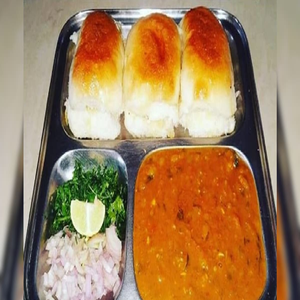
Dish: pavbhaji